Kuwait

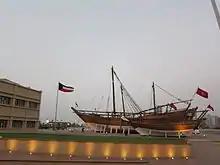
Marine Museum in Kuwait City. Demonstrates the founding of Kuwait as a sea port for merchants.

In the early to mid 1700s, Kuwait City was a small fishing village. Administratively, it was a sheikhdom, ruled by sheikhs from the local Bani Khalid clan. Sometime in the mid 1700s, the Bani Utbah settled in Kuwait City. Sometime after the death of the Bani Khalid's leader Barak bin Abdul Mohsen and the fall of the Bani Khalid Emirate, the Utub were able to wrest control of Kuwait as a result of successive matrimonial alliances.